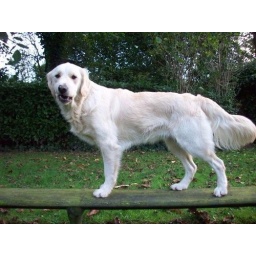
Alix is a female golden retriever and a service dog in training. Picture taken by her trainer.